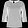
Label: Shirt